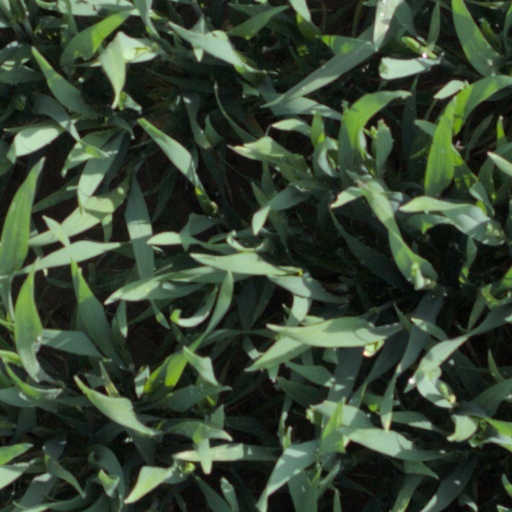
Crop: wheat